Answer in natural language. How many Windows are visible in the scene? Choose between the following options: 2, 0, 4, 3 or 1
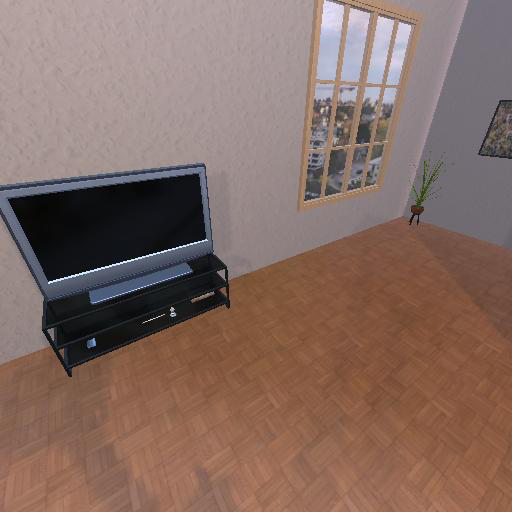
<answer>1</answer>